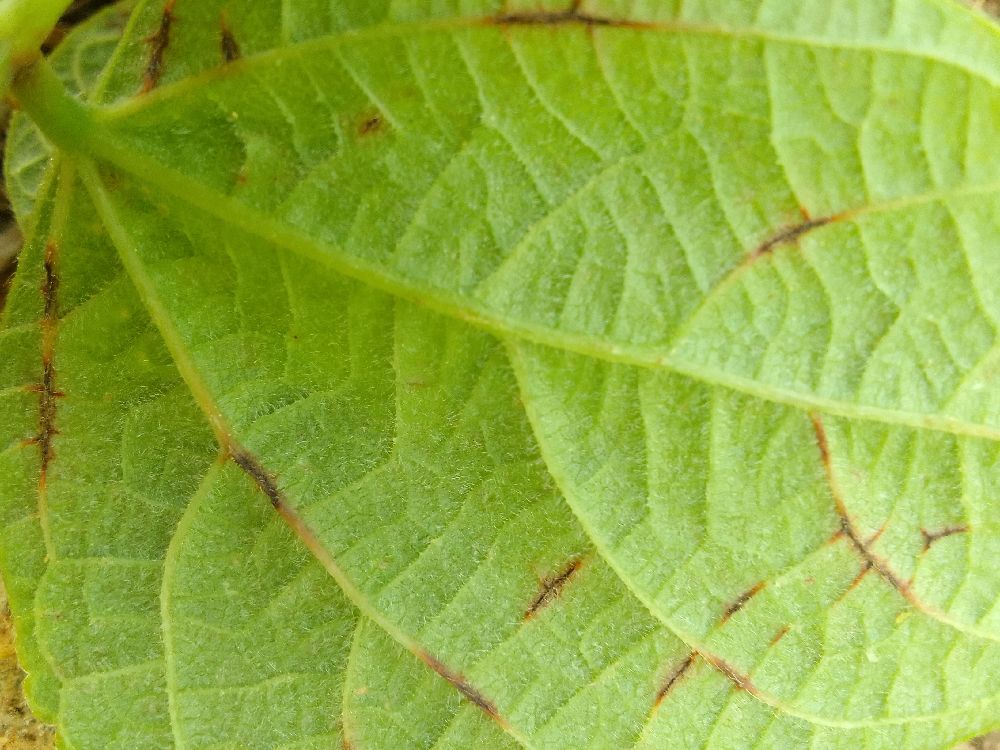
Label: anthracnose